South Street (Manhattan)

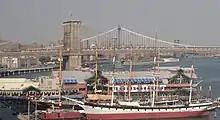
South Street Seaport pictured in 2005

South Street is a street in Lower Manhattan, New York City, located immediately adjacent to the East River. It runs from Whitehall Street near the southern tip of Manhattan to Jackson Street near the Williamsburg Bridge. An elevated portion of FDR Drive, known as the South Street Viaduct, runs along the entire length of the street.